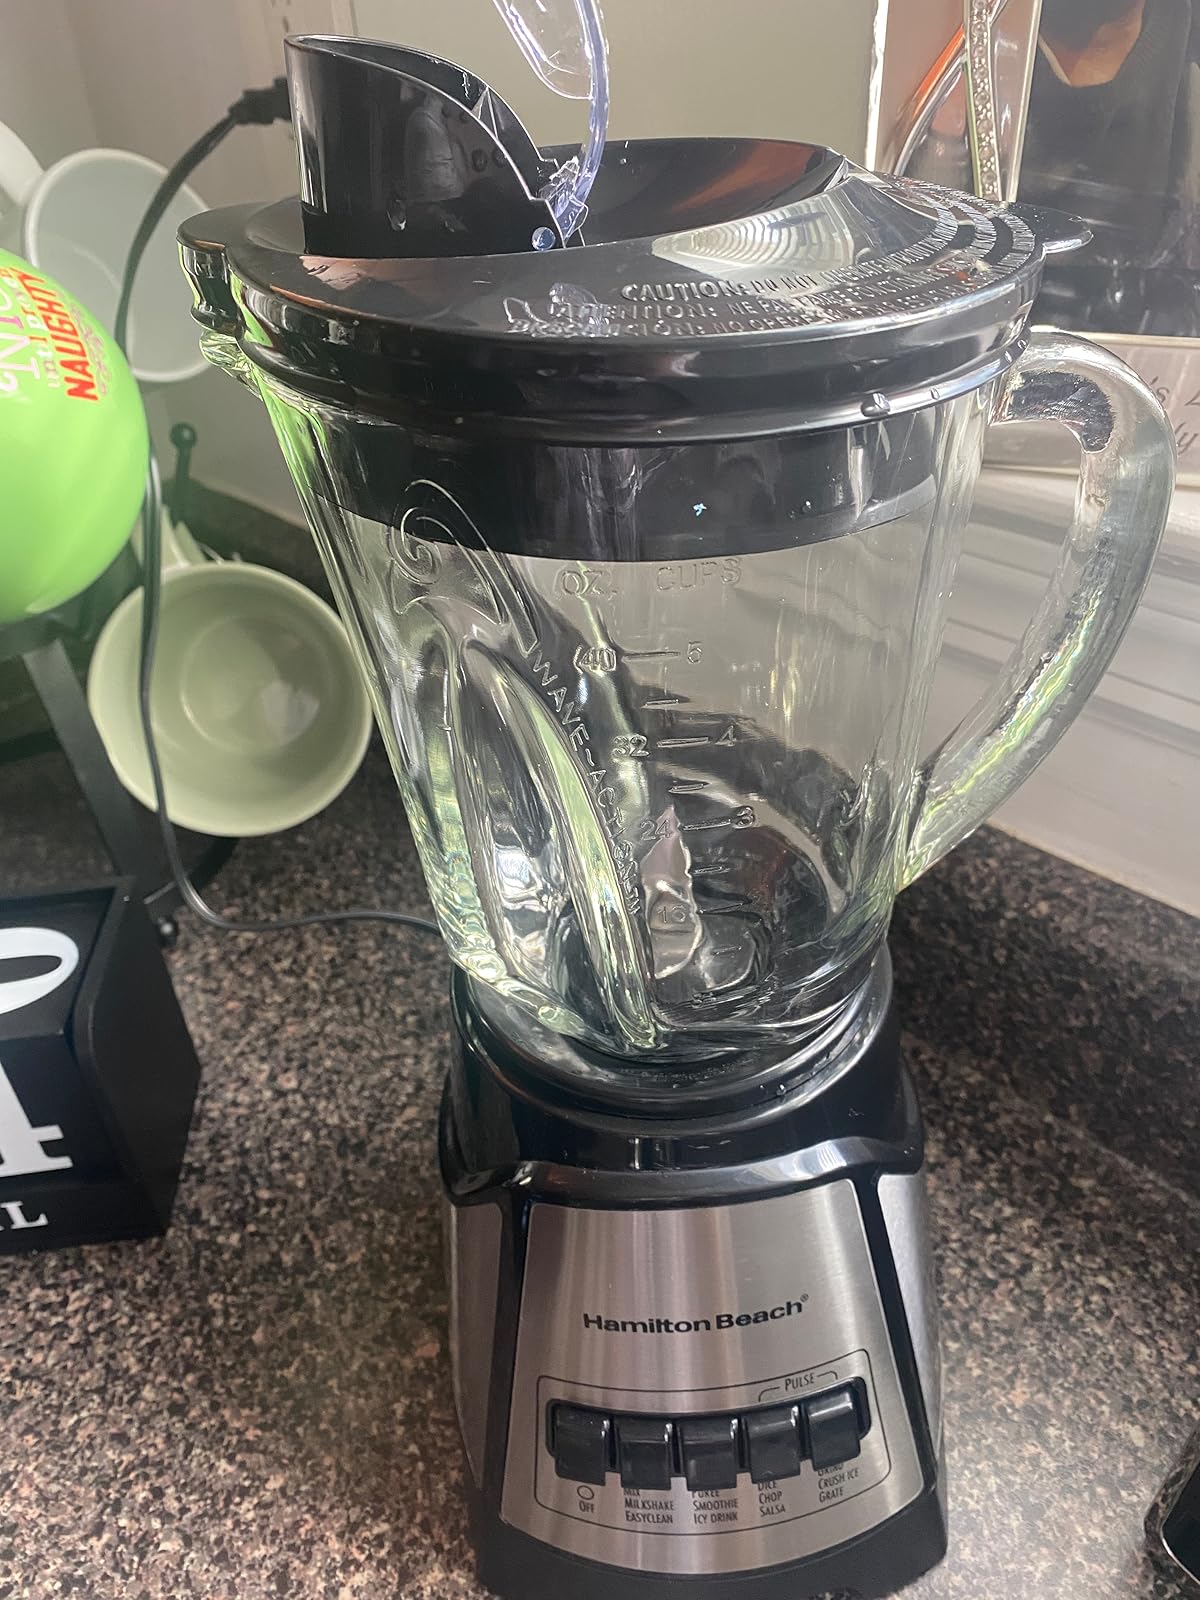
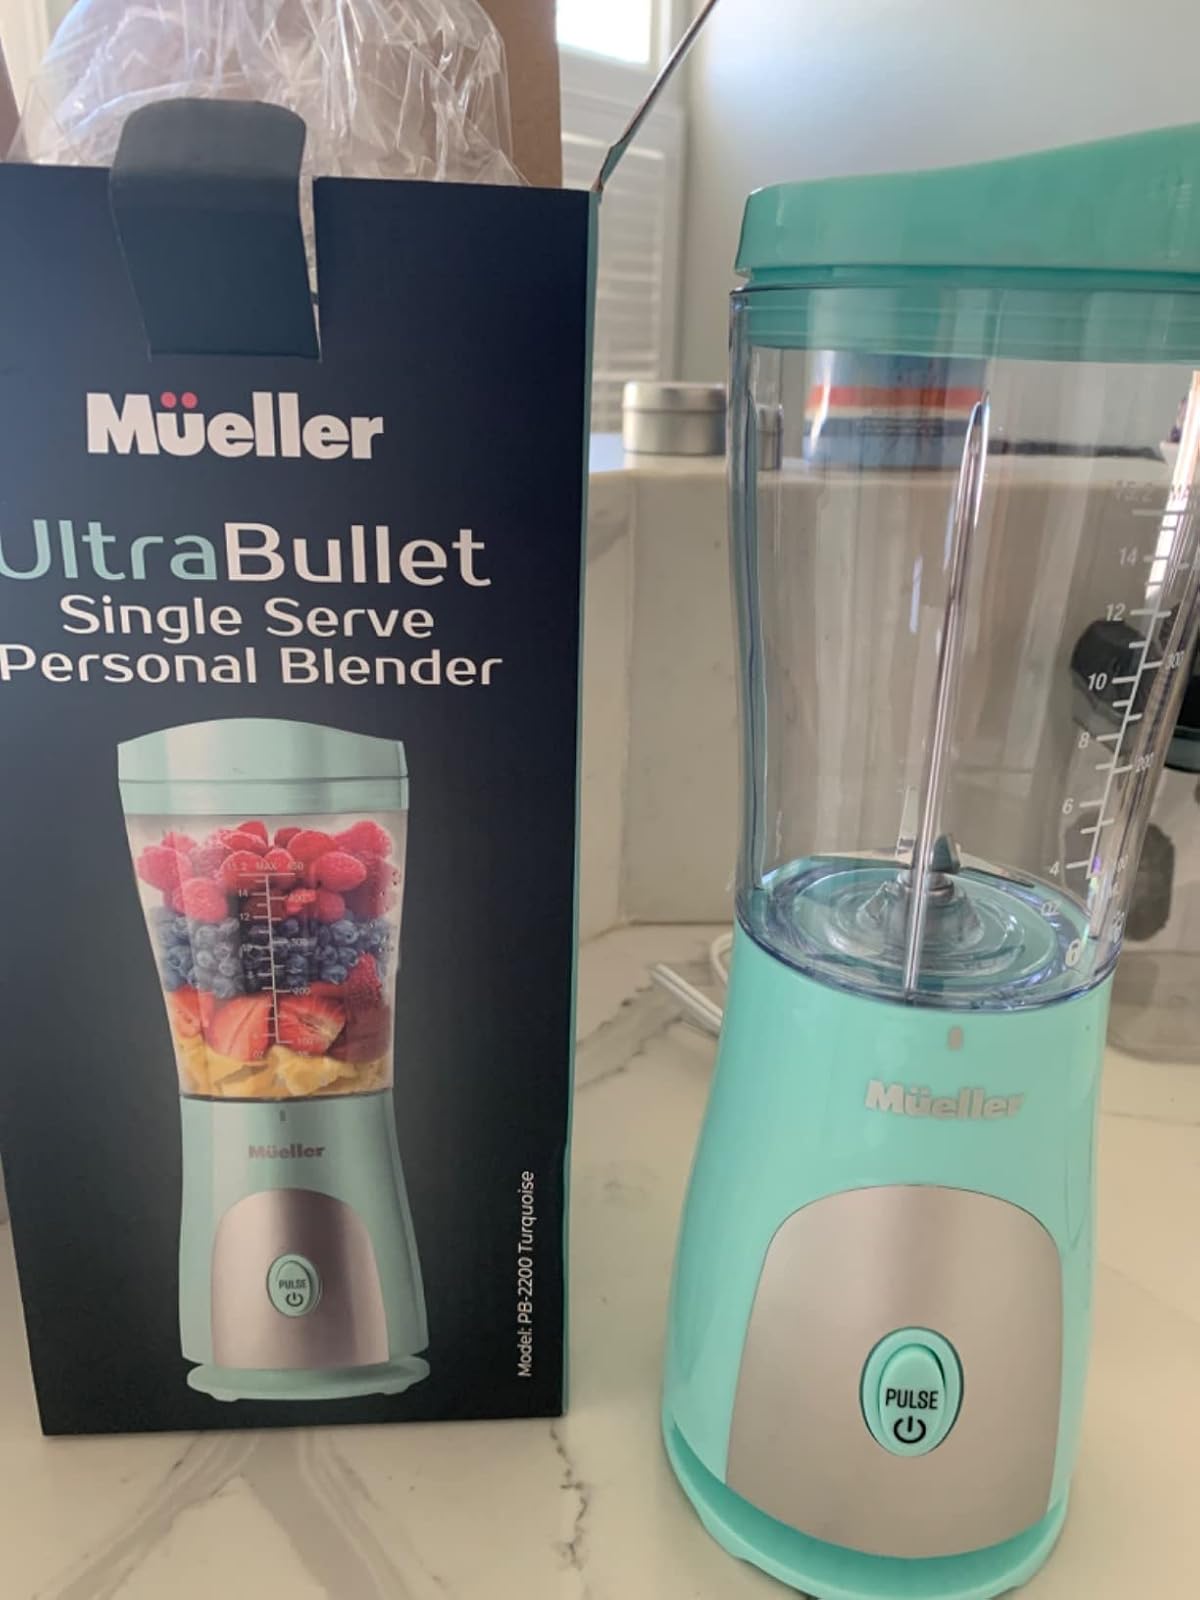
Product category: items_blender
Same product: no